Renfe Class 319

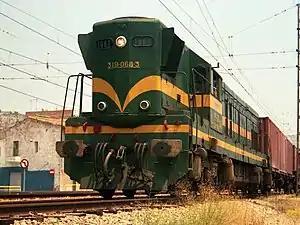
original series 319.068 with a container train at Benicàssim station in 1986

The initial locomotives (originally designated Renfe 1900) were single cab hood unit designs, built at General Motors' La Grange, Illinois factory, as an Iberian gauge variant of the EMD G16 locomotive type, using EMD 567 engines; the construction order was completed under license at the MACOSA factory in Spain, using the same components in a double cab design.